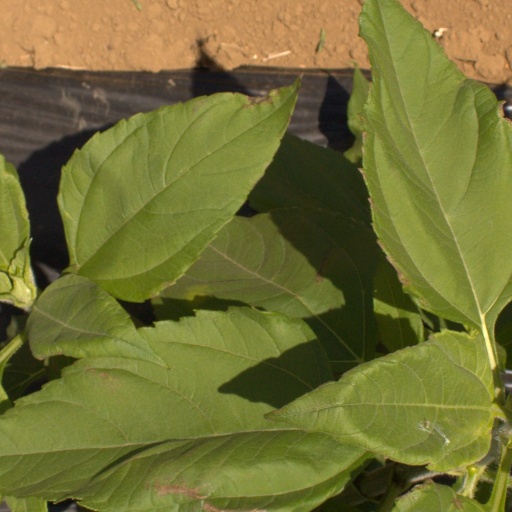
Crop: Jerusalem artichoke